Botroseya Church bombing

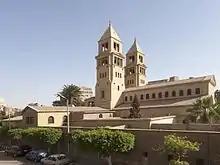
Church of SS. Peter and Paul in September 2010

On 11 December 2016, a suicide bomber killed 29 people and injured 47 others at St. Peter and St. Paul's Church (commonly known as El-Botroseya Church), a chapel next to Saint Mark's Coptic Orthodox Cathedral, seat of the Coptic Orthodox Pope, in Cairo's Abbasia district. Egypt's President, Abdel Fattah el-Sisi identified the bomber as 22-year-old Mahmoud Shafiq Mohammed Mustafa, who had worn a suicide vest. el-Sisi reported that three men and a woman have been arrested in connection with the attack; two others are being sought. ISIS claimed responsibility for the attack.